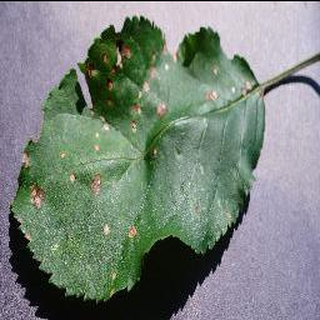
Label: apple_black_rot